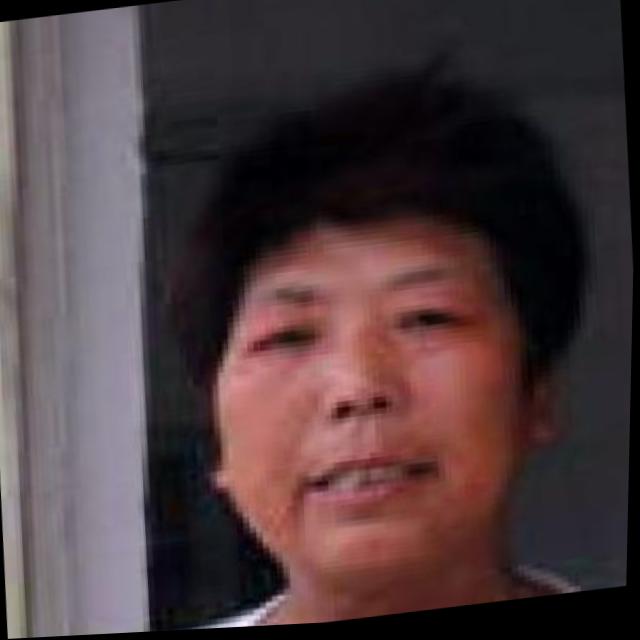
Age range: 45-64